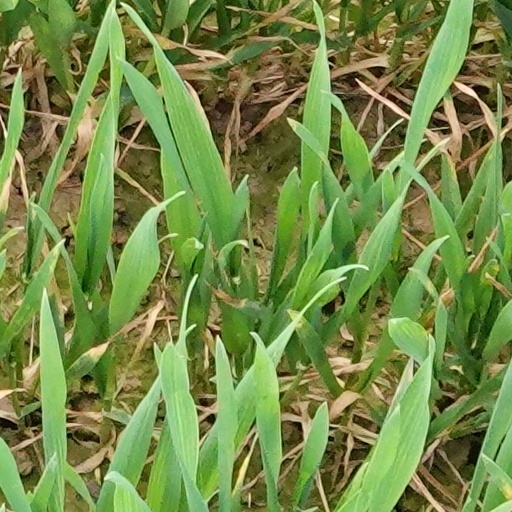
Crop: wheat